Jessica (The Merchant of Venice)

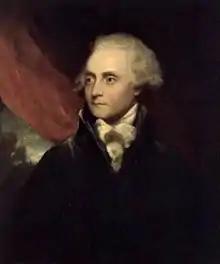
Edmond Malone's "The Plays and Poems of William Shakspeare" (1790) was the first truly scholarly edition of Shakespeare's works.

The first critical notice of Jessica in the 18th century was made by William Warburton, who commented on the line in act 5, scene 1: "Fair ladies, you drop manna in the way / Of starvèd people." Warburton's comment was that ""Shakespear" is not more exact in any thing, than in adapting his images with propriety to his speakers; of which he has here given an instance in making the young "Jewess" call good fortune, "Manna"." Unfortunately, as Samuel Johnson explains rather drily—in a note to Warburton's note—in his 1765 edition: "The commentator should have remarked, that this speech is not, even in his own edition, the speech of the "Jewess"." The lines in question are usually assigned to Lorenzo.